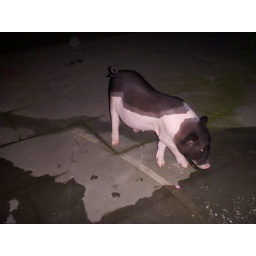
A pig at the Hemp House bar in Chengdu.